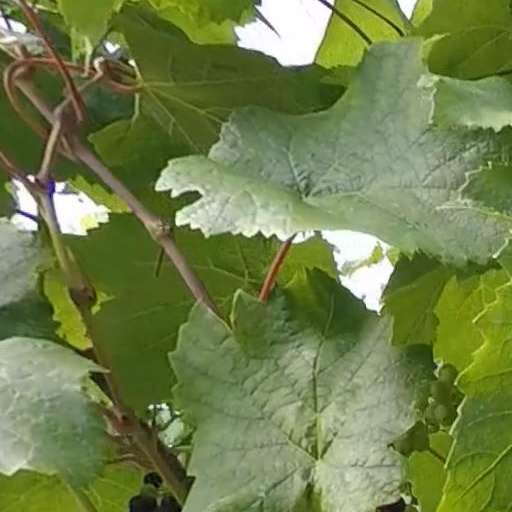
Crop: grape